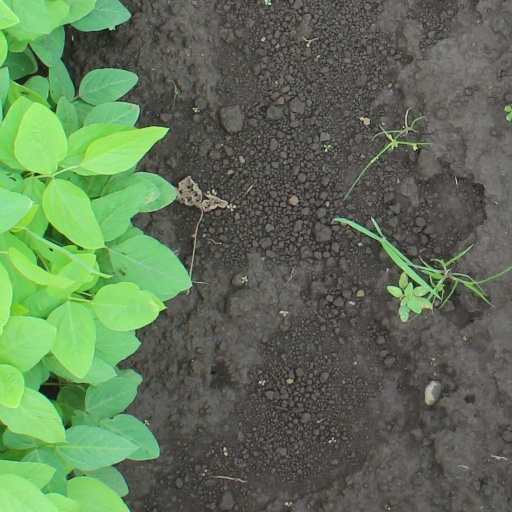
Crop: soybean